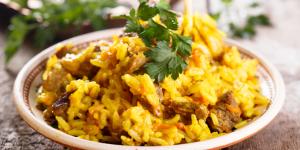
arroz con carne de ternera